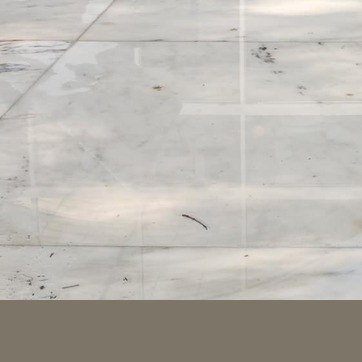
Material: polishedstone